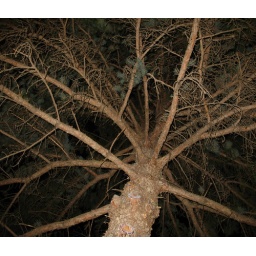
More dramatic view pine tree from beneath with a flash.